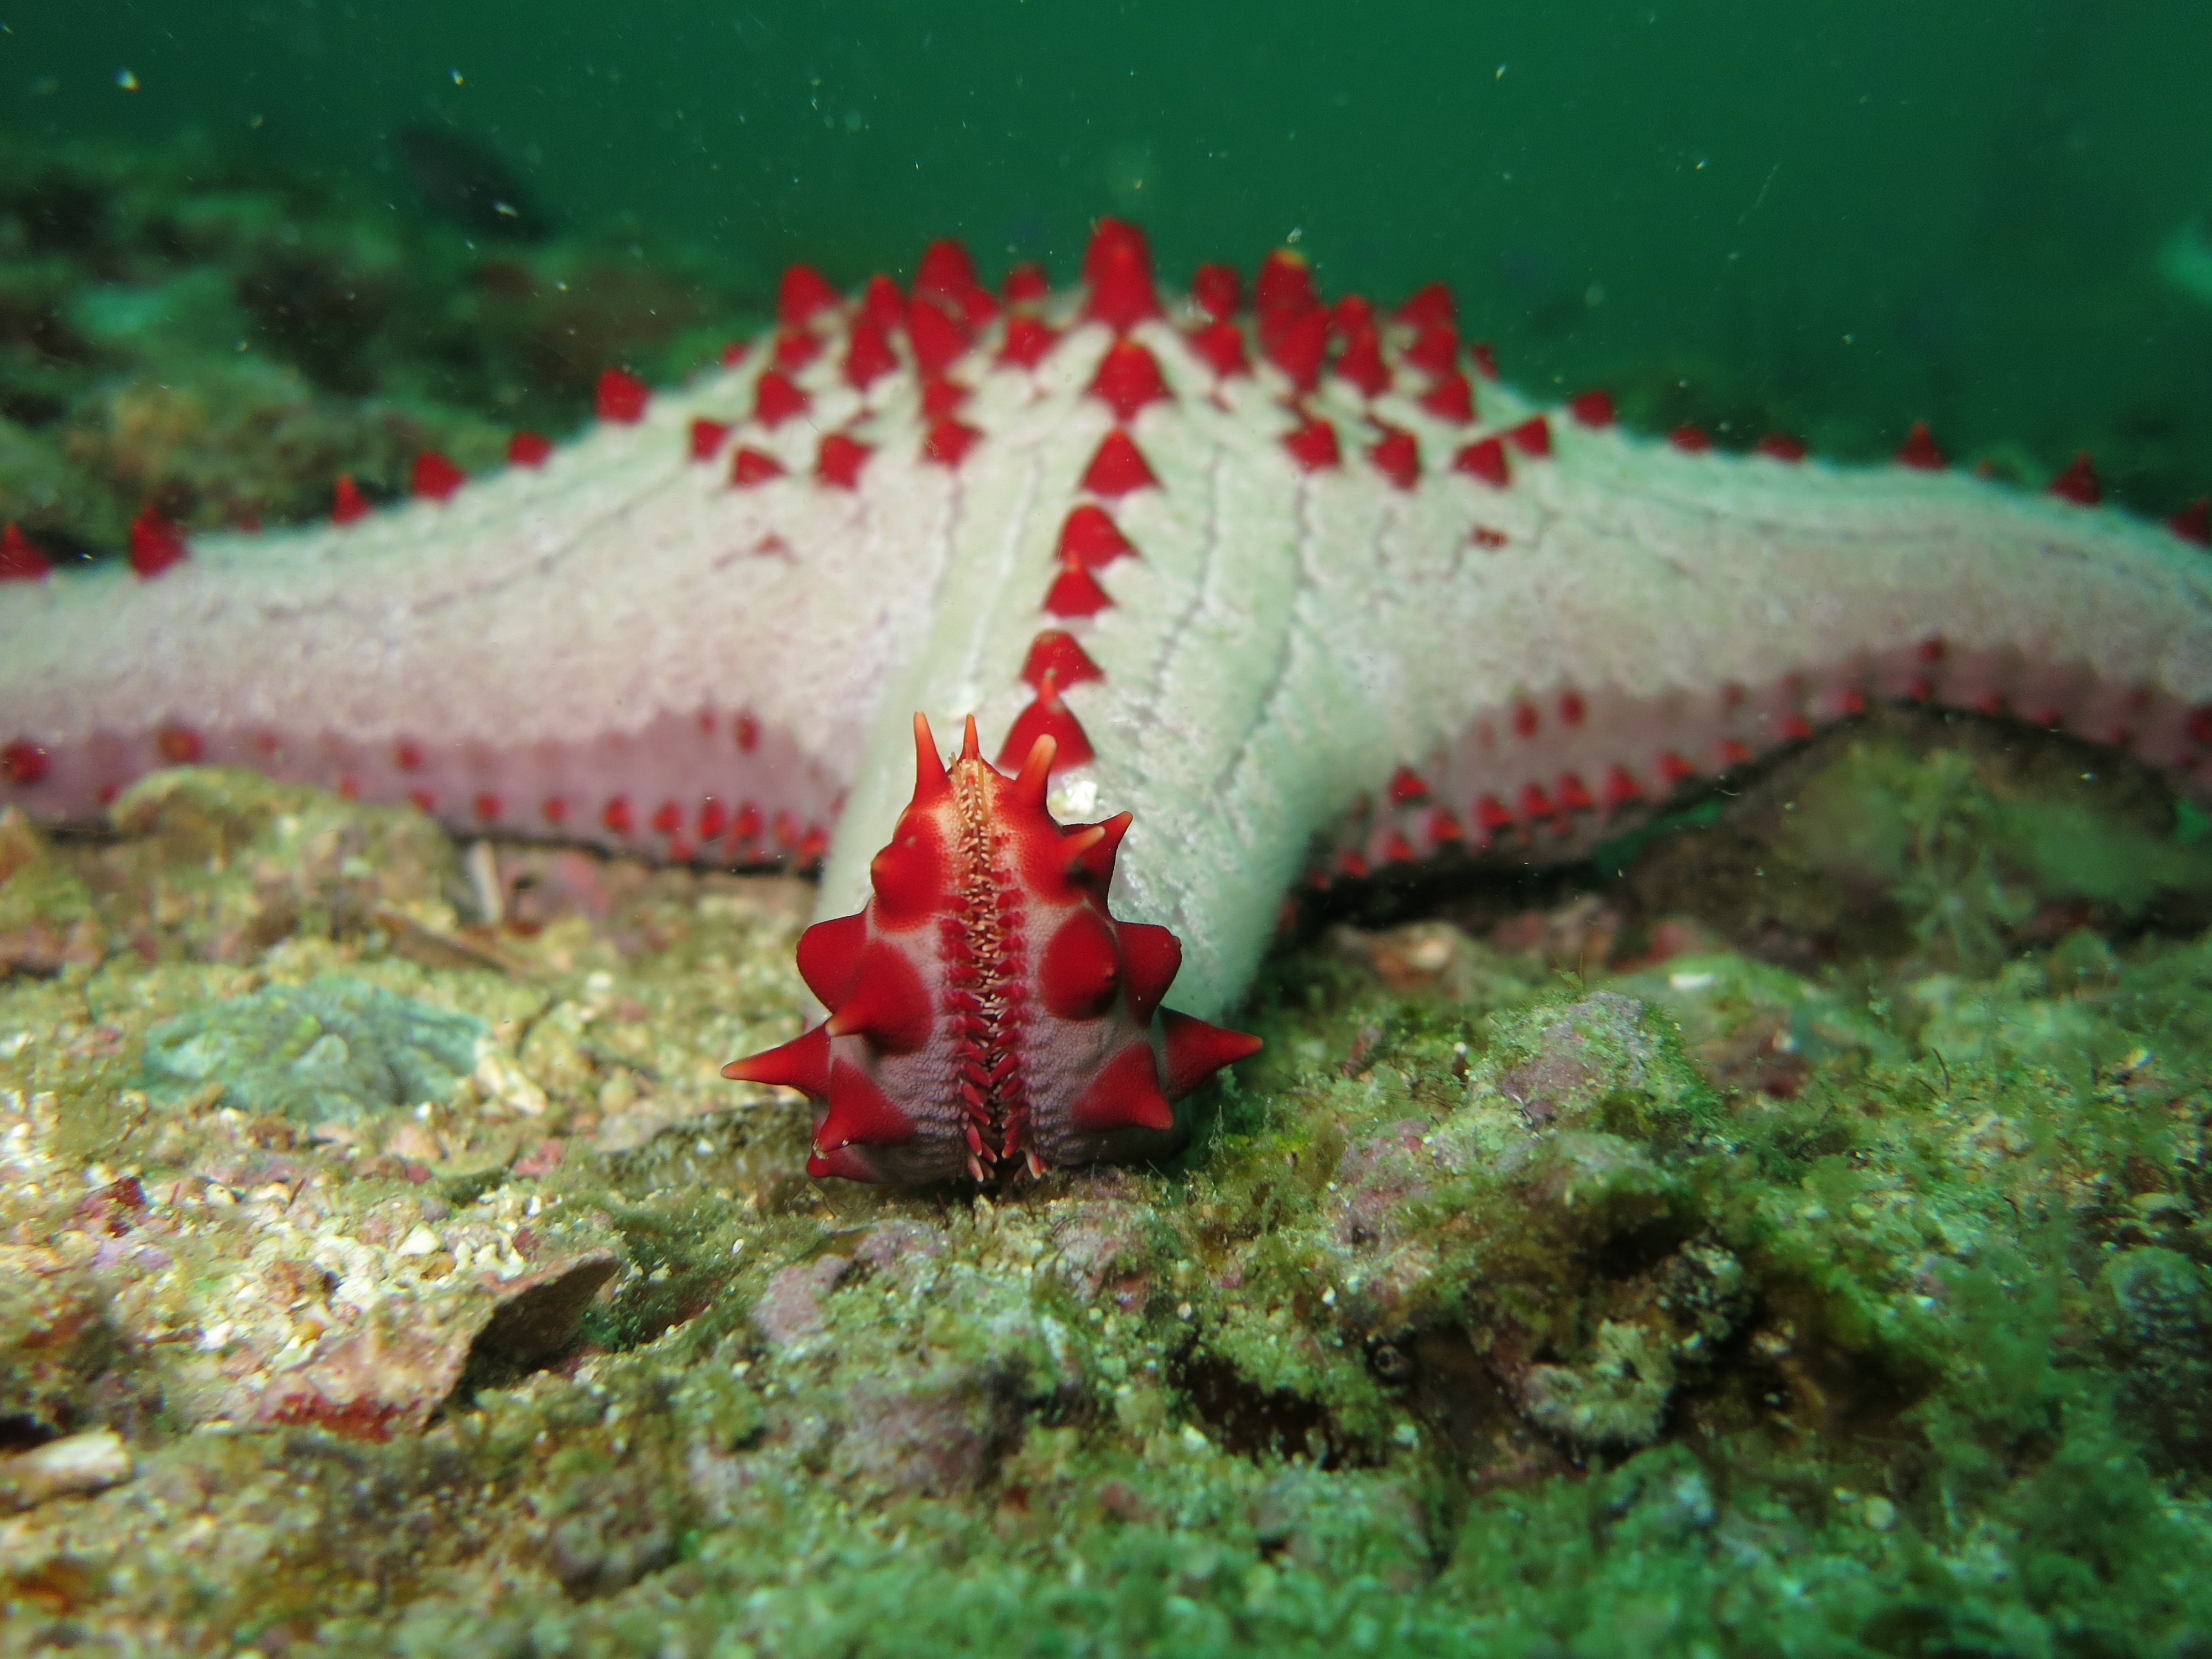
sea, ocean, diving, wildlife, underwater, tropical, biology, blue, fish, fauna, starfish, coral, invertebrate, marine life, dive, creatures, animals, marine, philippines, scuba, sea star, echinoderm, marine biology, malapascua